The World of Kanako

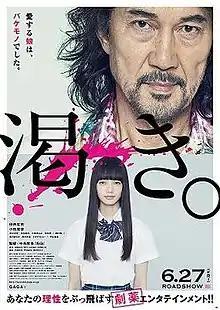
Poster

is a 2014 Japanese suspense film directed by Tetsuya Nakashima, starring Kōji Yakusho and Nana Komatsu. It was released on 4 July 2014, and is based on the novel by Akio Fukamachi.